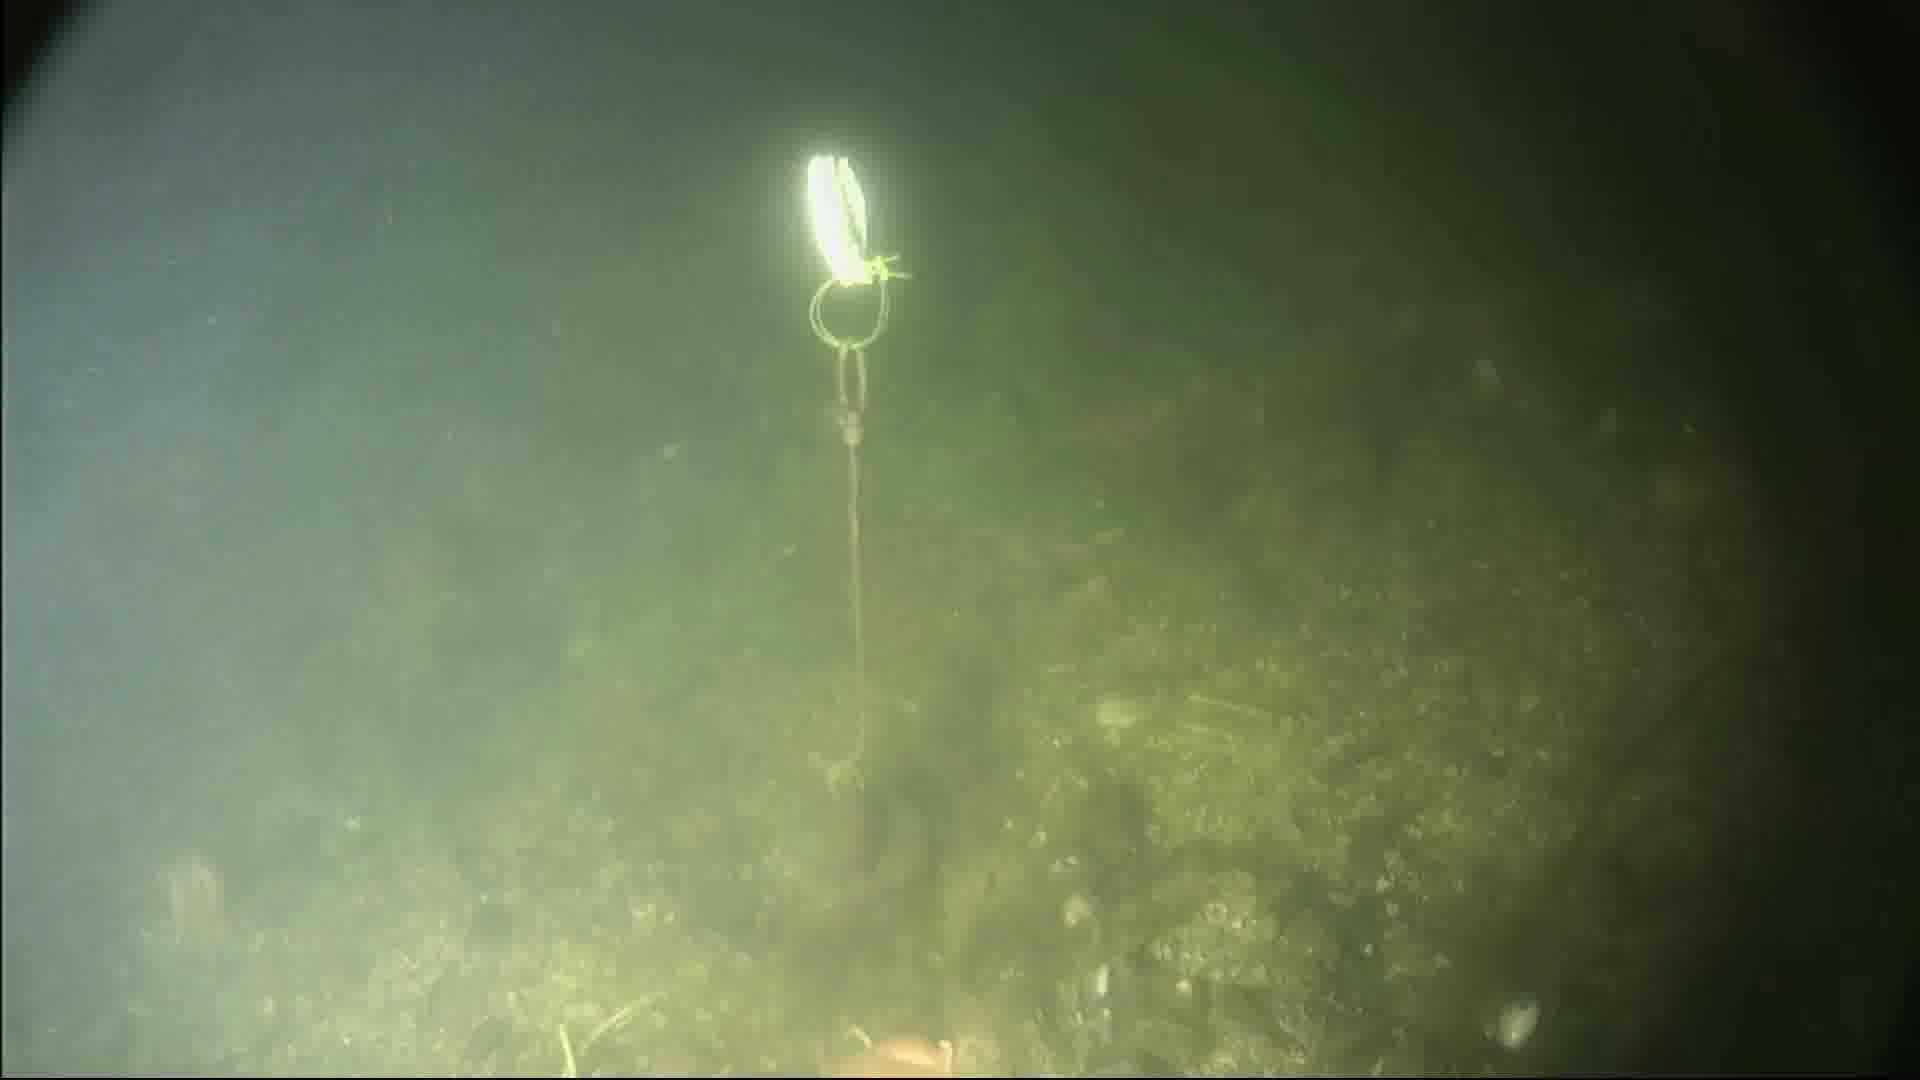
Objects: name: starfish